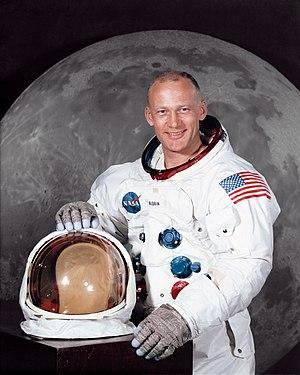
Buzz Aldrin, né Edwin Eugene Aldrin Jr., le 20 janvier 1930 à Glen Ridge dans le New Jersey aux États-Unis, est un militaire, pilote d'essai, astronaute et ingénieur américain. Il effectue trois sorties dans l'espace en tant que pilote de la mission Gemini 12 de 1966 et, en tant que pilote du module lunaire Apollo de la mission Apollo 11 de 1969, il est, avec le commandant de la mission Neil Armstrong, l'un des deux premiers humains à marcher sur la Lune.